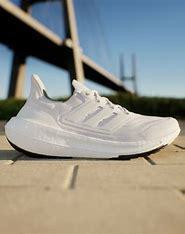
Brand: Adidas
Model: Ultraboost Light Lauf